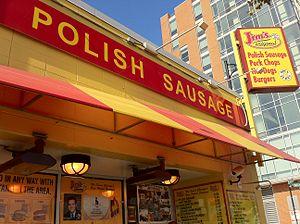
Le sandwich polonais de Chicago est une spécialité polonaise de la ville de Chicago. Il s'agit d'une saucisse kiełbasa grillée, surmontée d'oignons sautés et de piments, servie comme un hot-dog, dans un pain de type bun avec des condiments comme de la moutarde. Ce sandwich est connu comme étant un « classique » de la cuisine de Chicago.